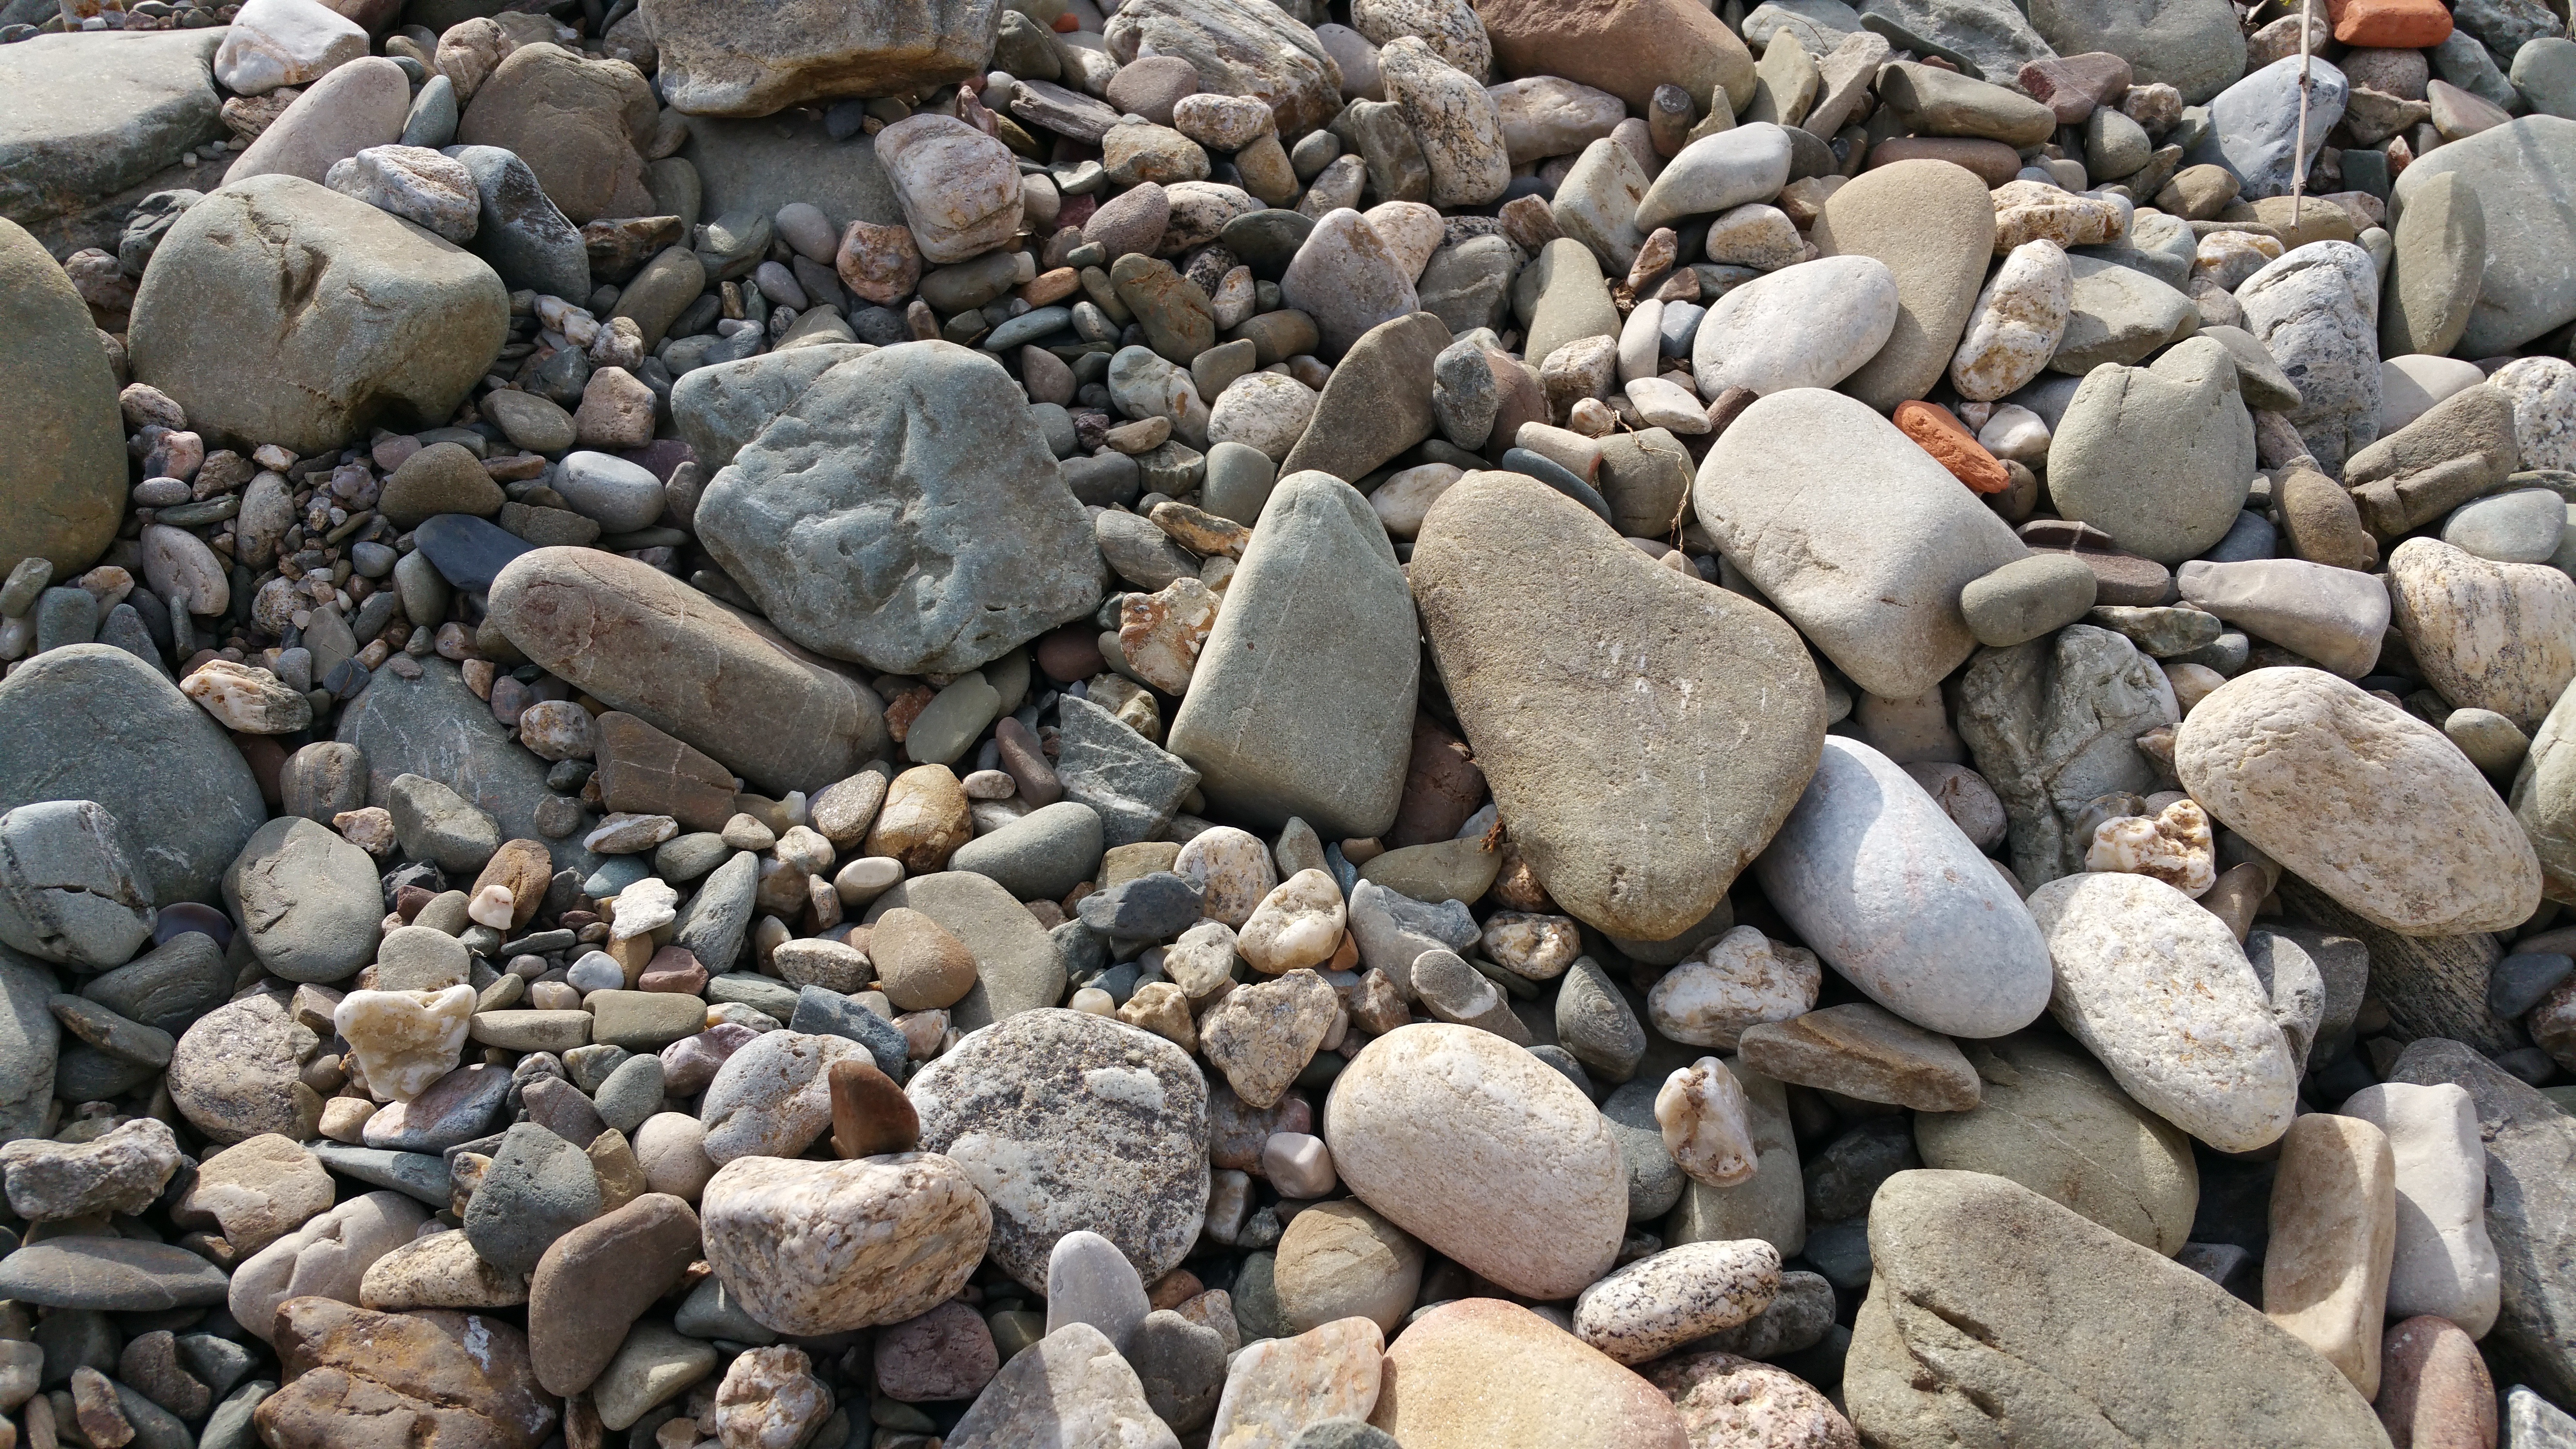
beach, rock, pebble, stone wall, material, stones, rubble, geology, gravel, pebbles, boulder, bedrock, stream bed